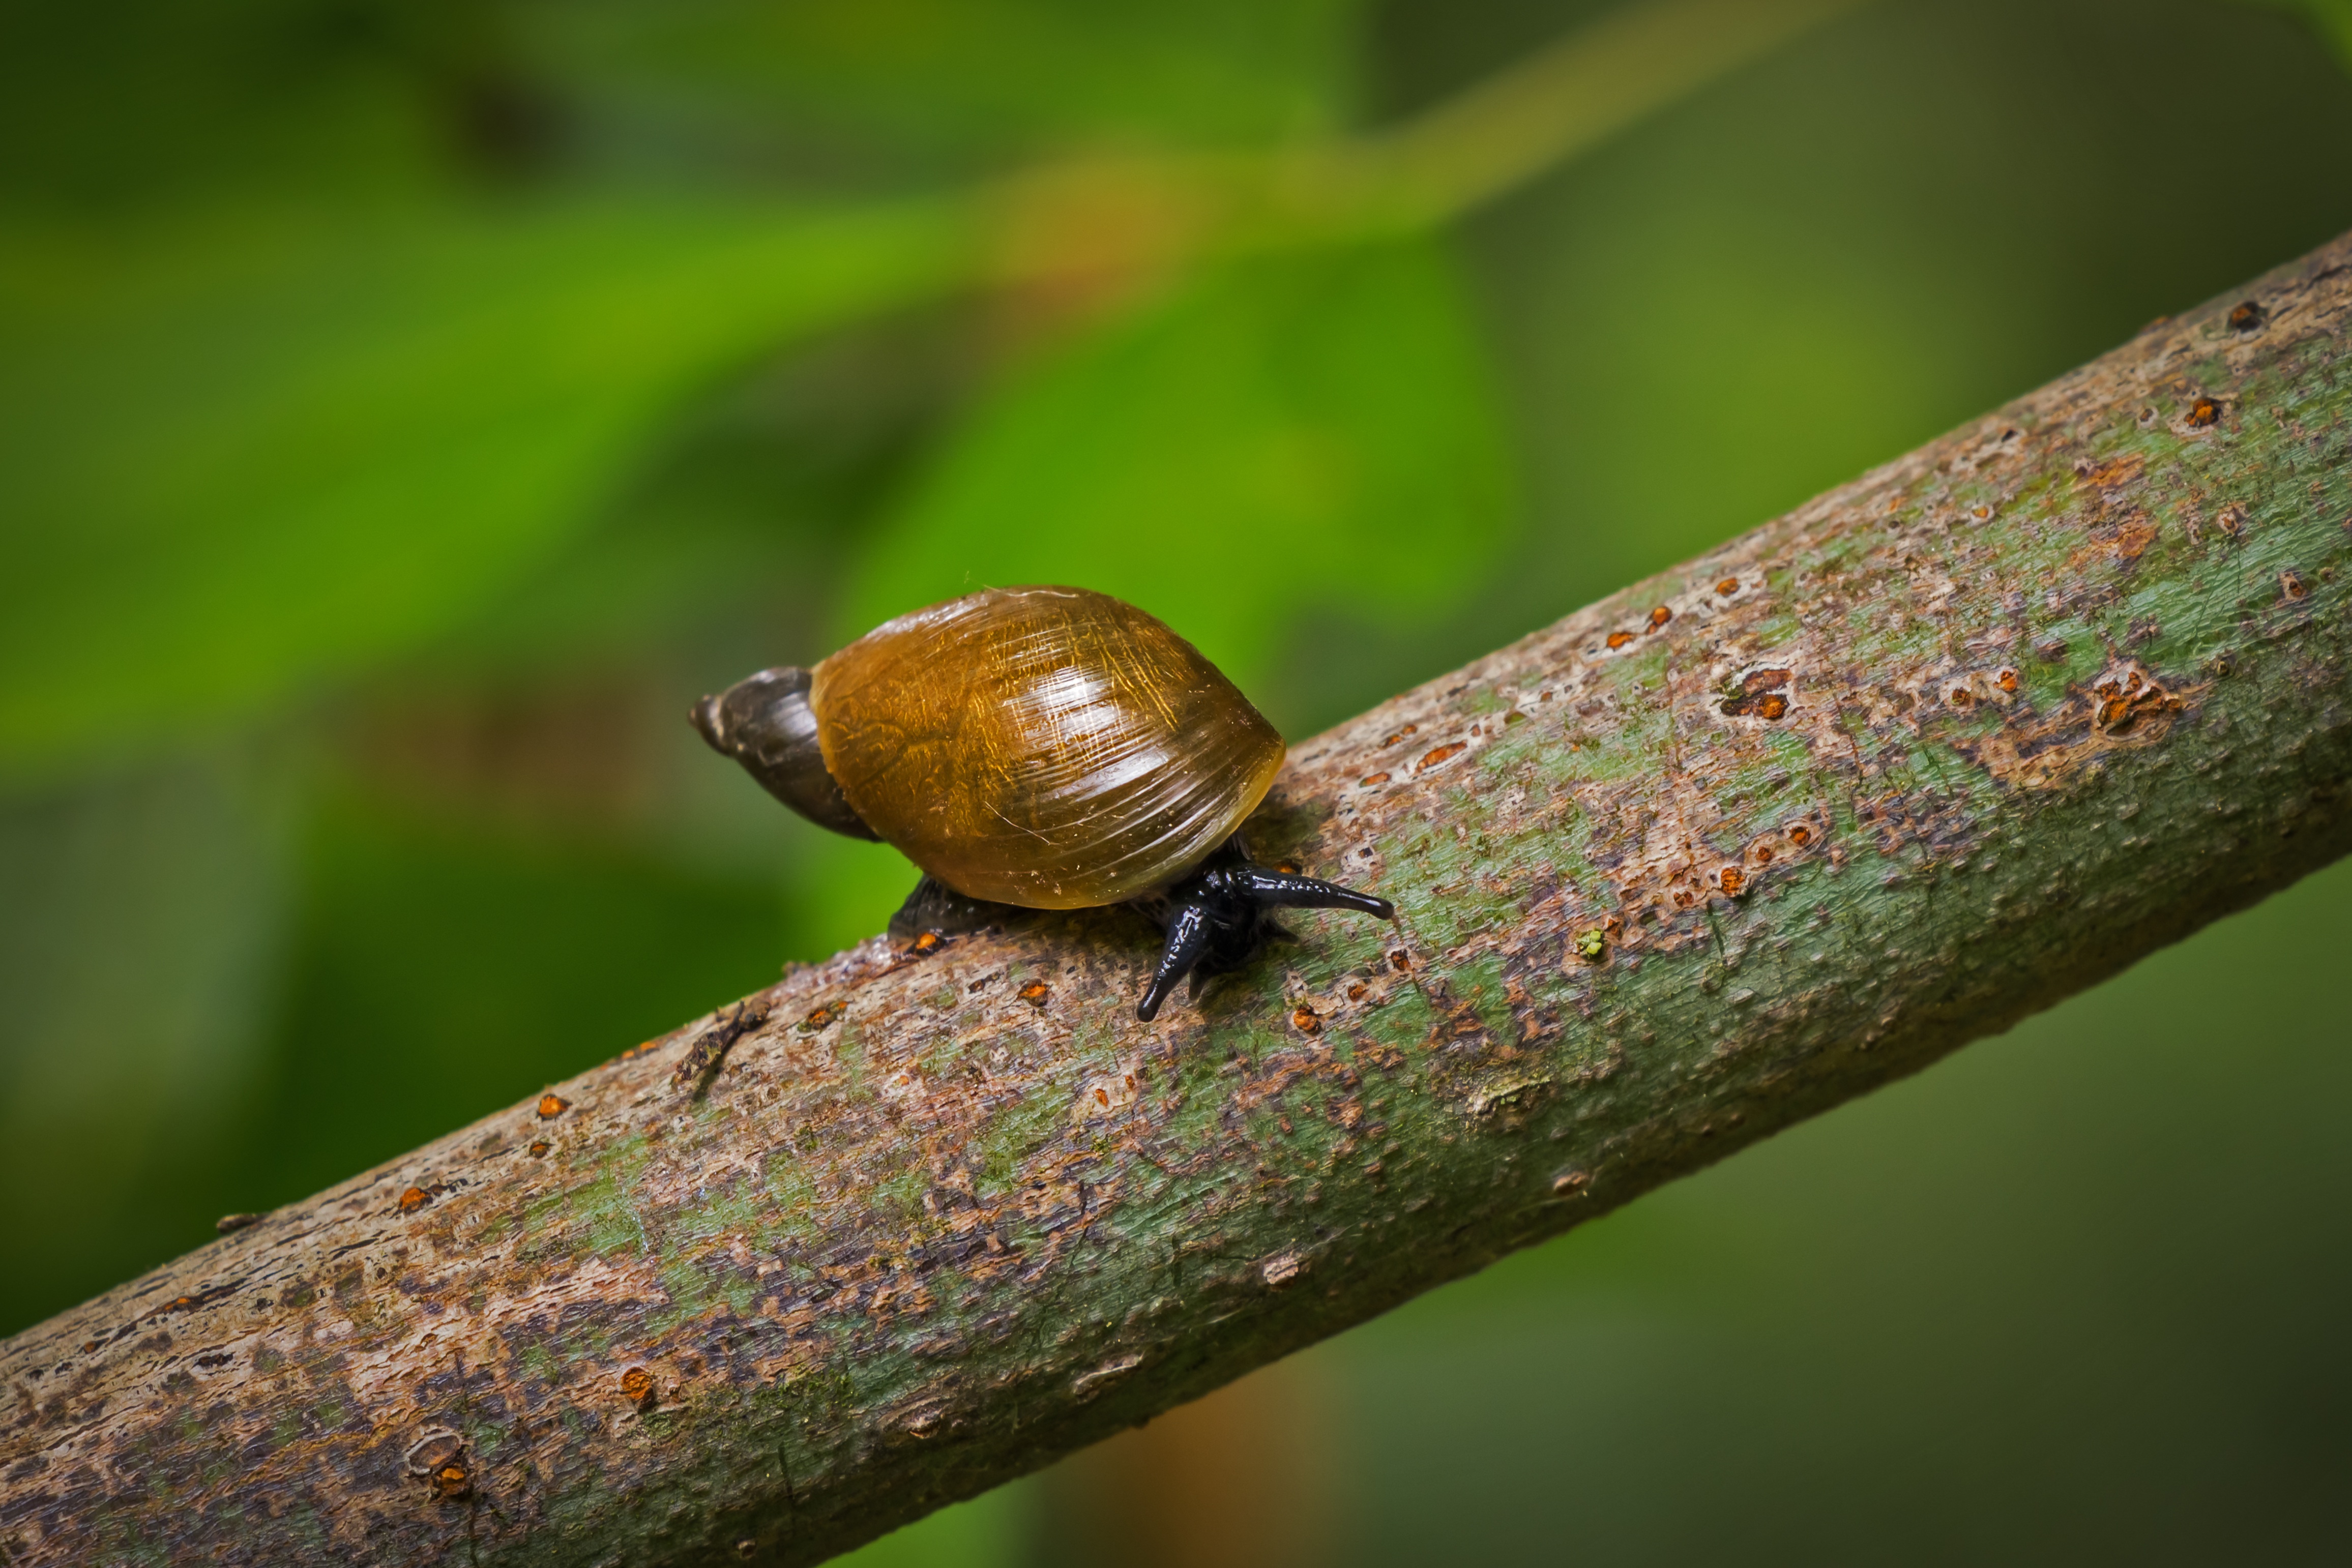
nature, branch, photography, leaf, animal, wildlife, green, insect, flora, fauna, invertebrate, close up, snail, slide, slow, beetle, macro photography, snail shell, leaf beetle, inch, plant stem, snails and slugs, true bugs